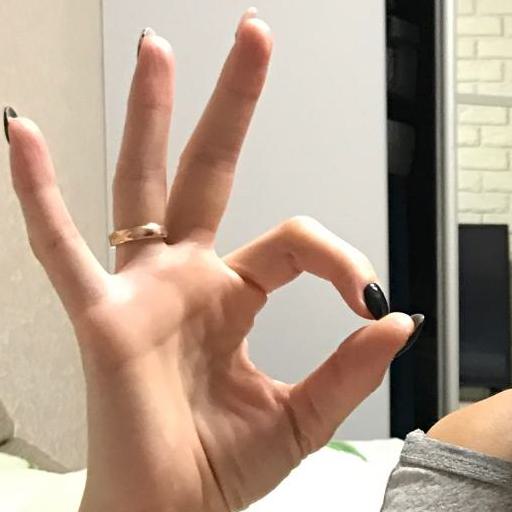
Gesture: ok